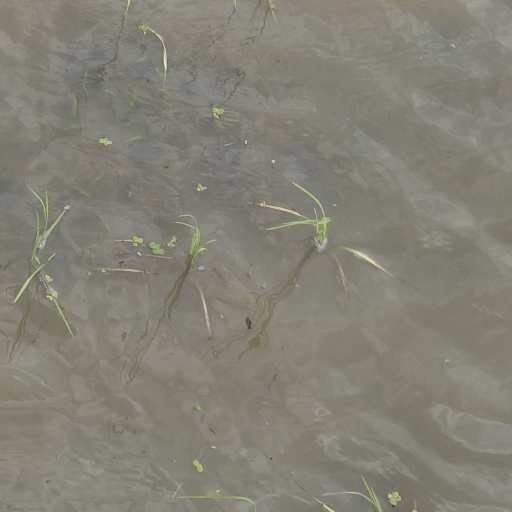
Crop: rice